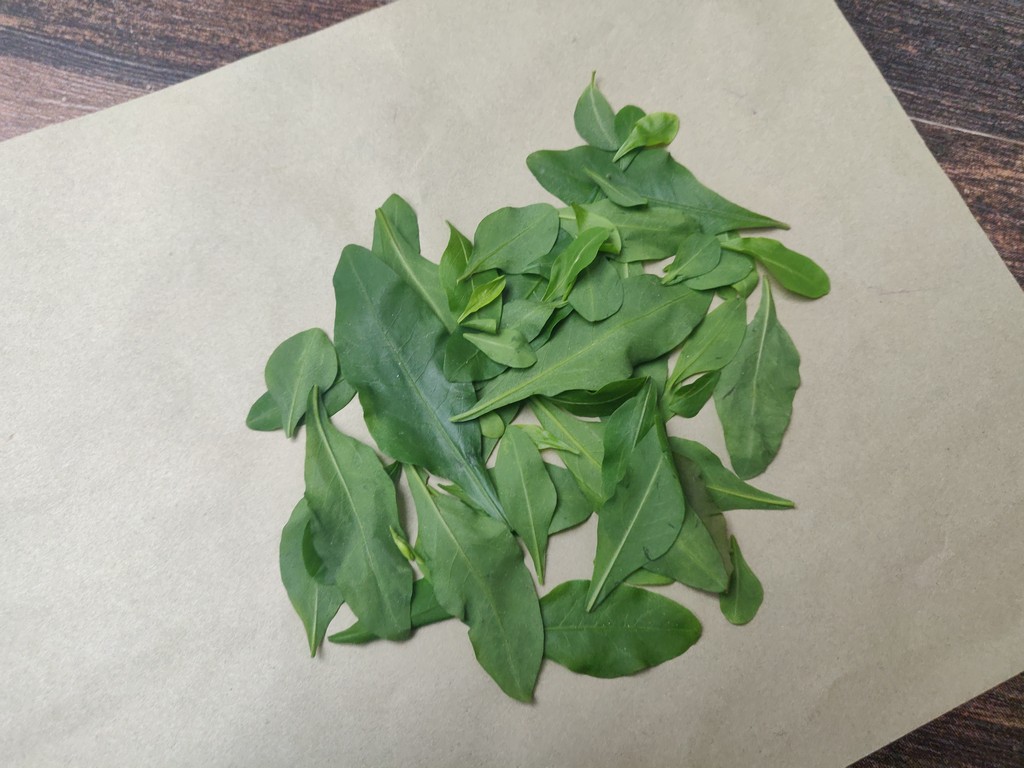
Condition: Healthy
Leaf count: multiple
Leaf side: unknown